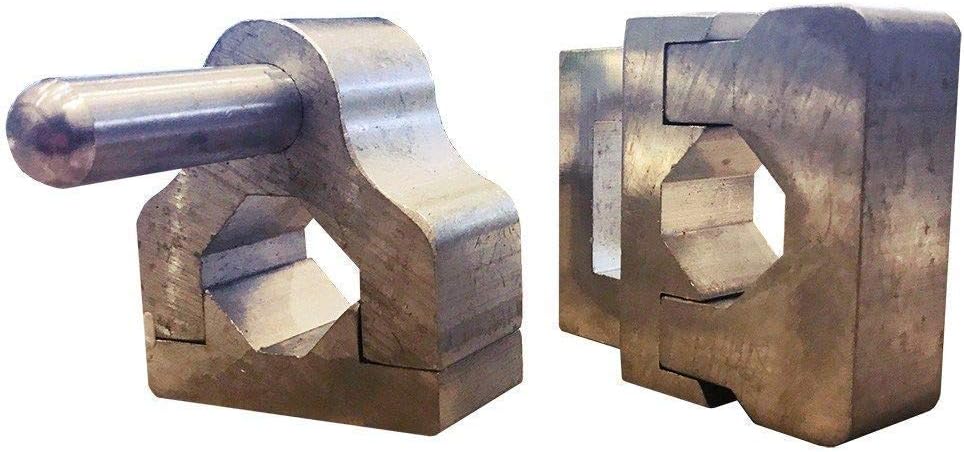
Green Touch CX111 Aluminum Mounting Blocks for The Xtreme Series Trimmer Racks
Category: Amazon Home
This pack of Green Touch CX111 Aluminum Mounting Blocks includes 1 support side and 1 locking side block. They can be used on the Xtreme Series Trimmer Rack models XA102, XB103, and XC104.
Features: Comes with 1 support side and 1 locking side block | Aluminum construction | Each pair is enough to secure 1 trimmer only | Lightweight | Intended for Trimmer Rack models XA102, XB103, and XC104